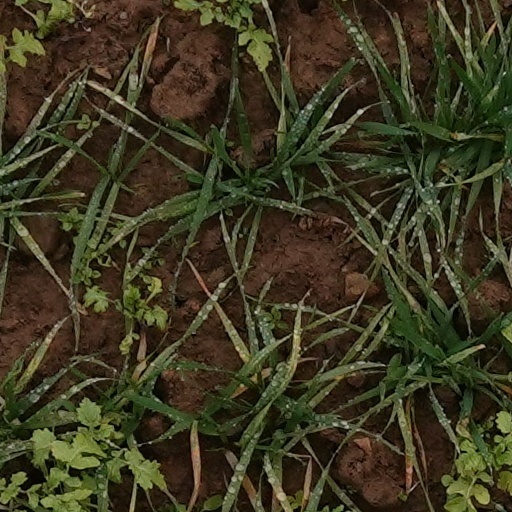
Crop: wheat